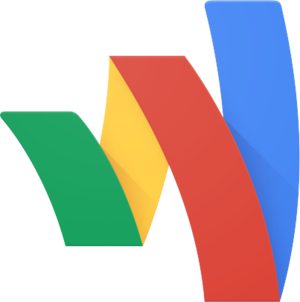
Google Wallet est un système de paiement par téléphone mobile proposé par Google qui permet à ses utilisateurs de stocker des cartes de débit, des cartes de crédit, des cartes de fidélité et des cartes-cadeaux entre autres. Le logiciel a été lancé le 11 septembre 2011 aux États-Unis uniquement.